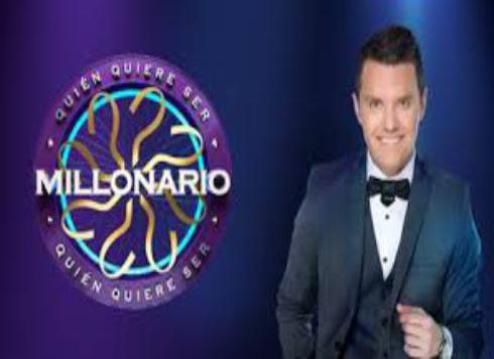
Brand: millonario
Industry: Others